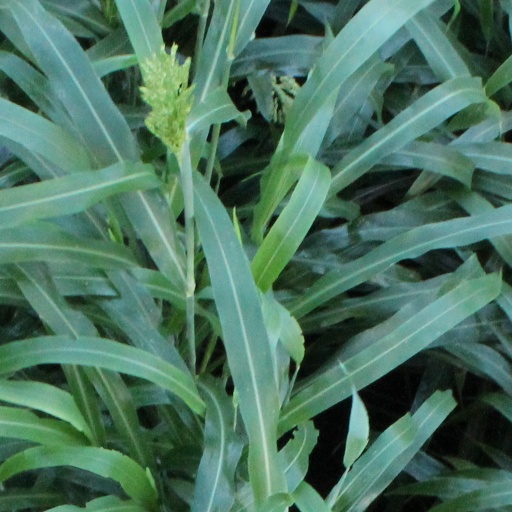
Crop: sorghum